Gaia Sky

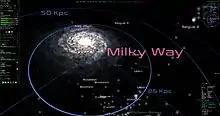
The Milky Way from afar

The installer packages of Gaia Sky contain the program but no data at all. In order to use Gaia Sky, at least a download of the base data package, containing the Solar System with low-resolution textures, is necessary. Gaia Sky offers a built-in download manager which connects to the servers at the Astronomisches Rechen-Institut in Heidelberg to fetch the desired datasets. The downloading and deploying processes are seamless to the user.